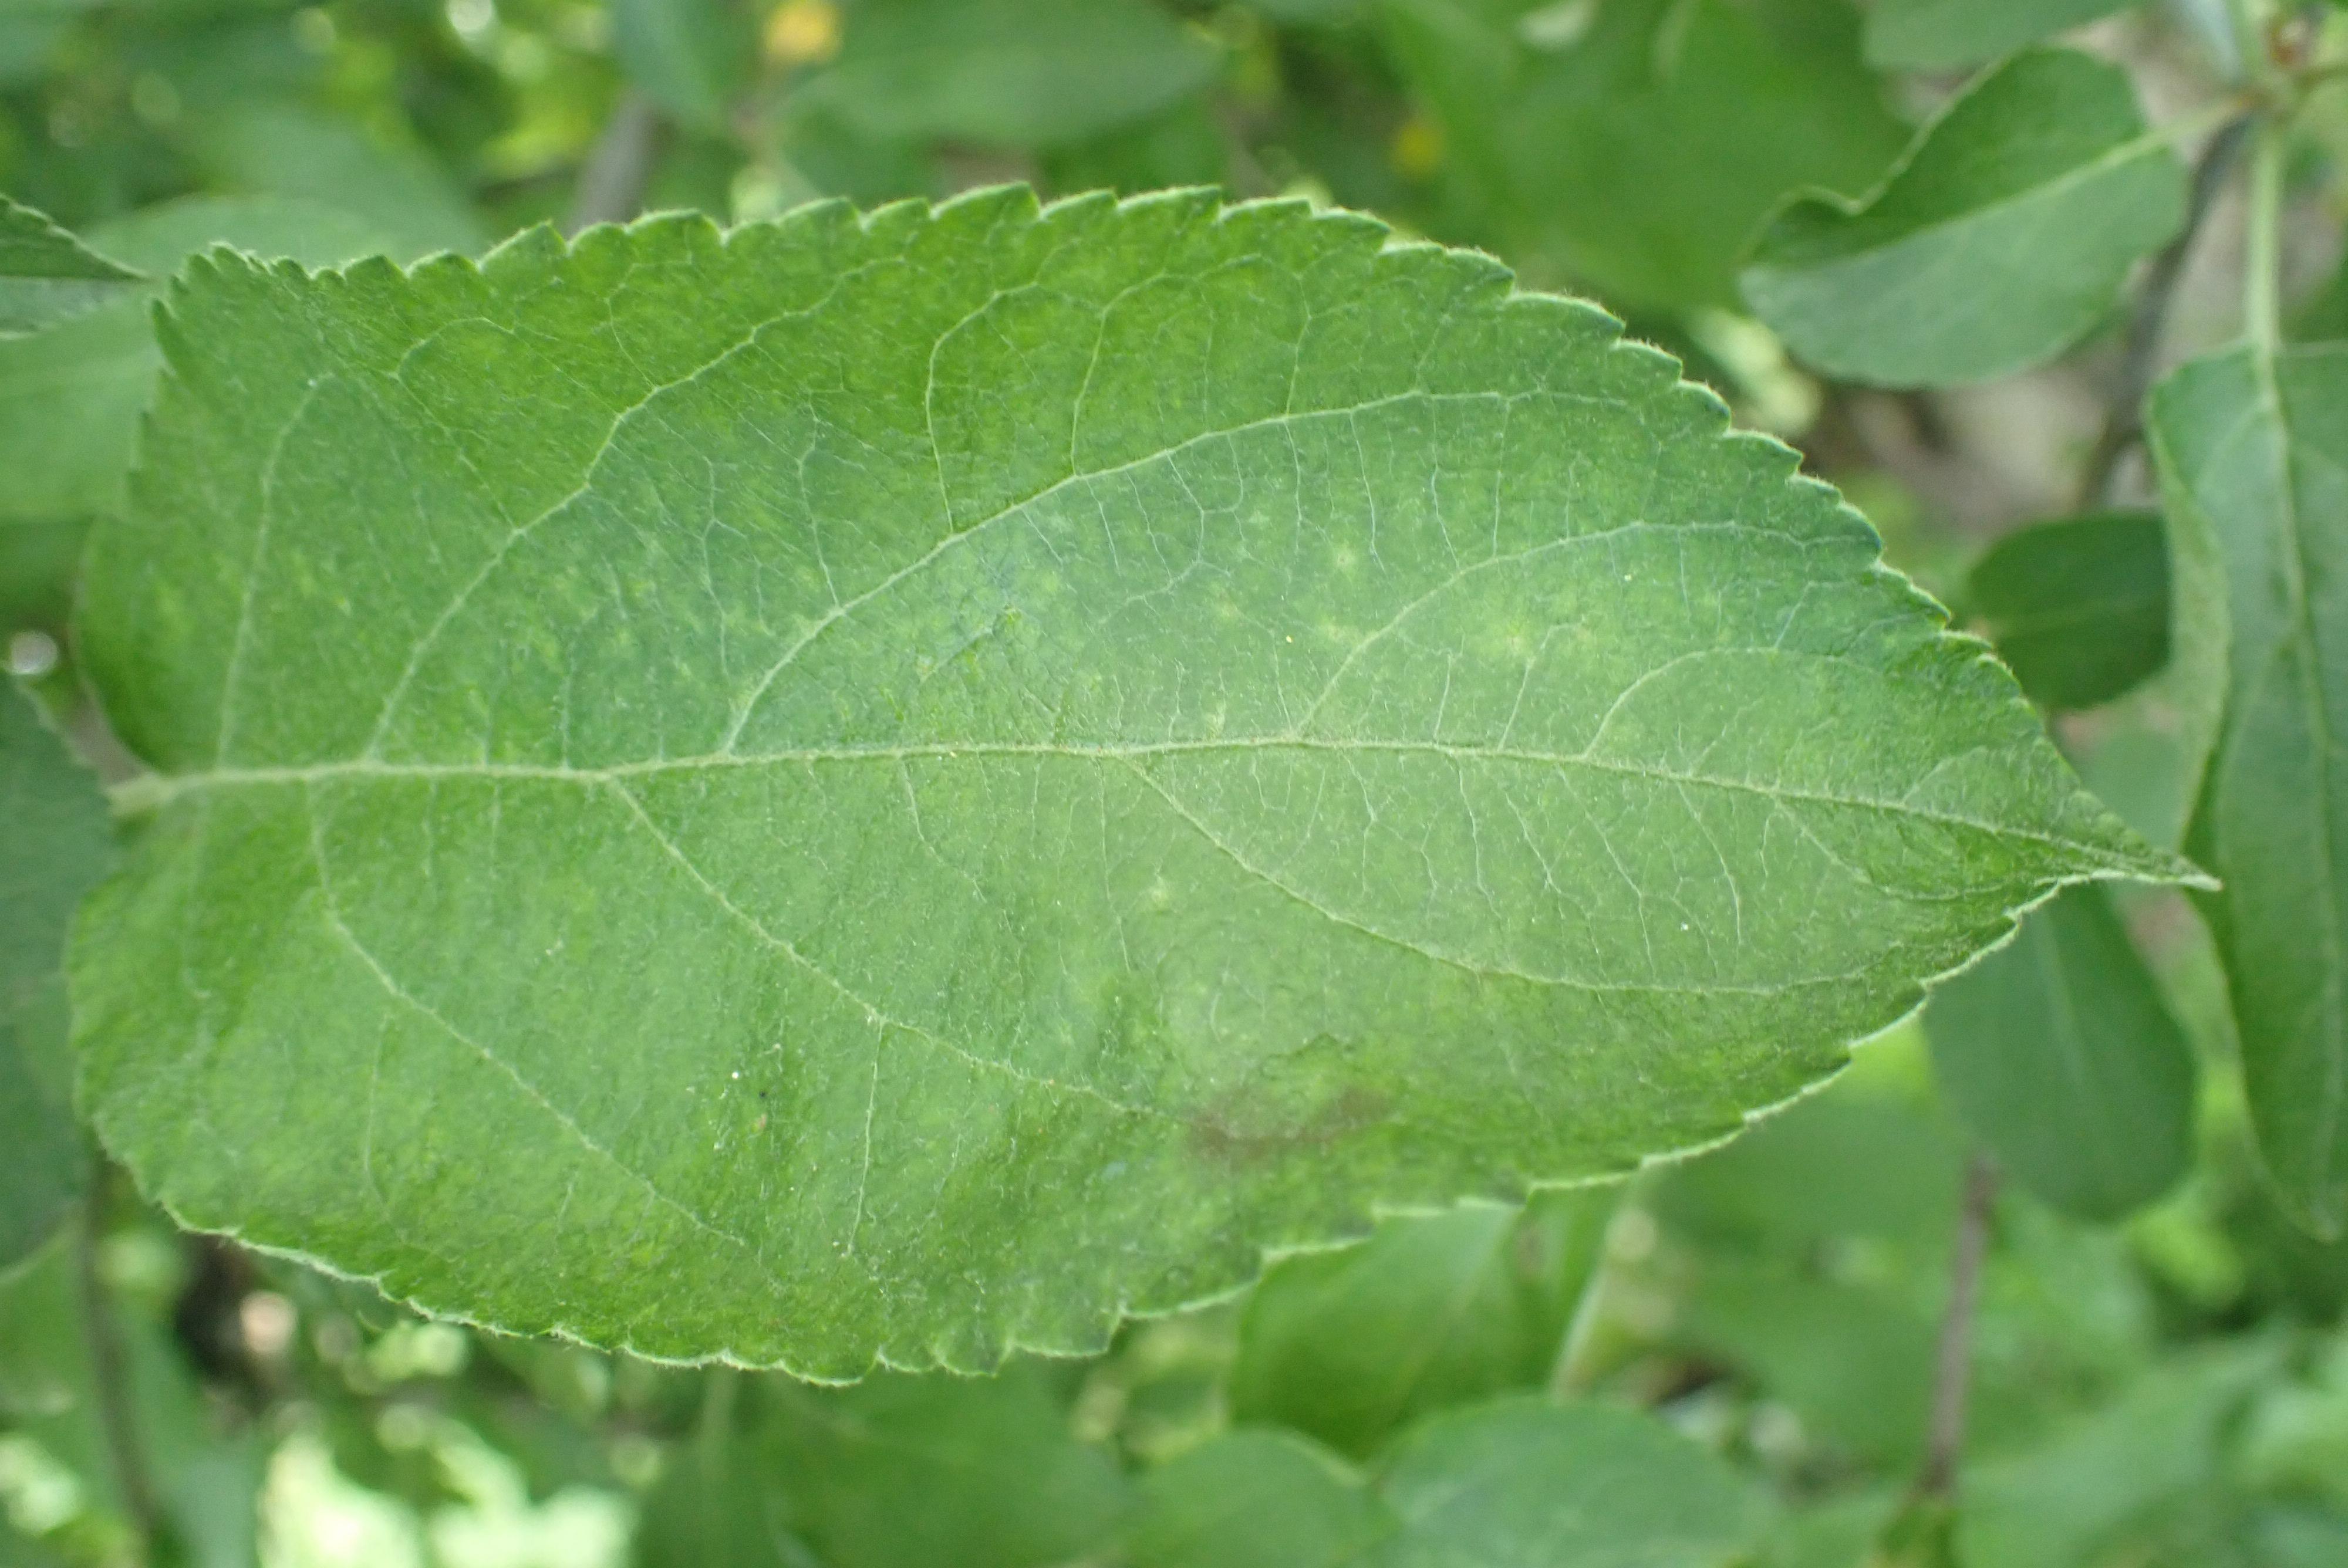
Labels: scab